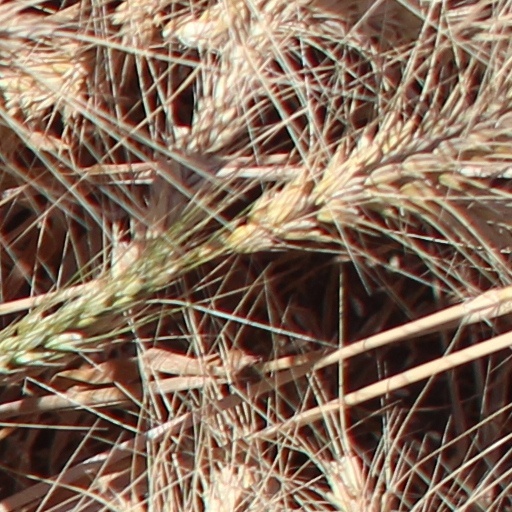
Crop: wheat